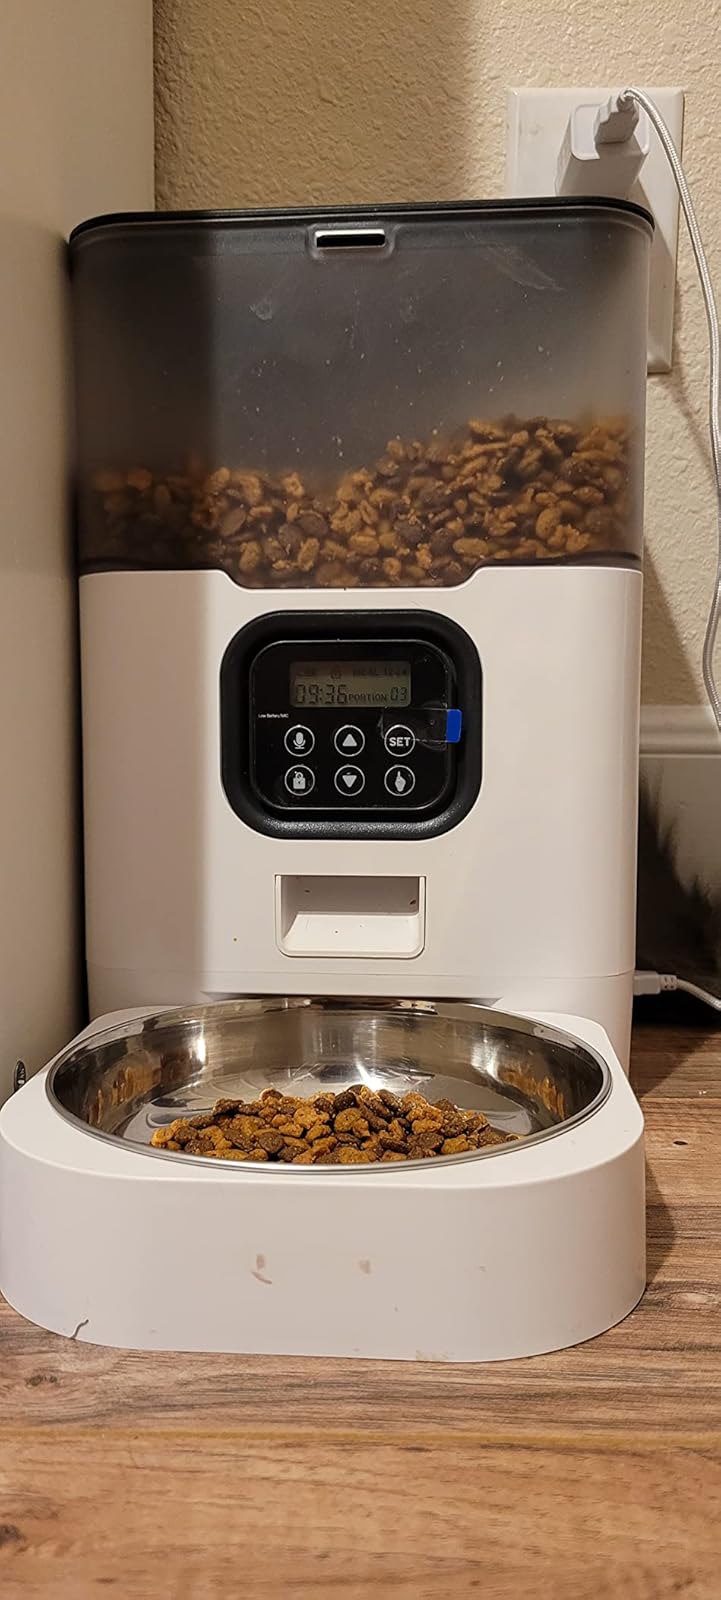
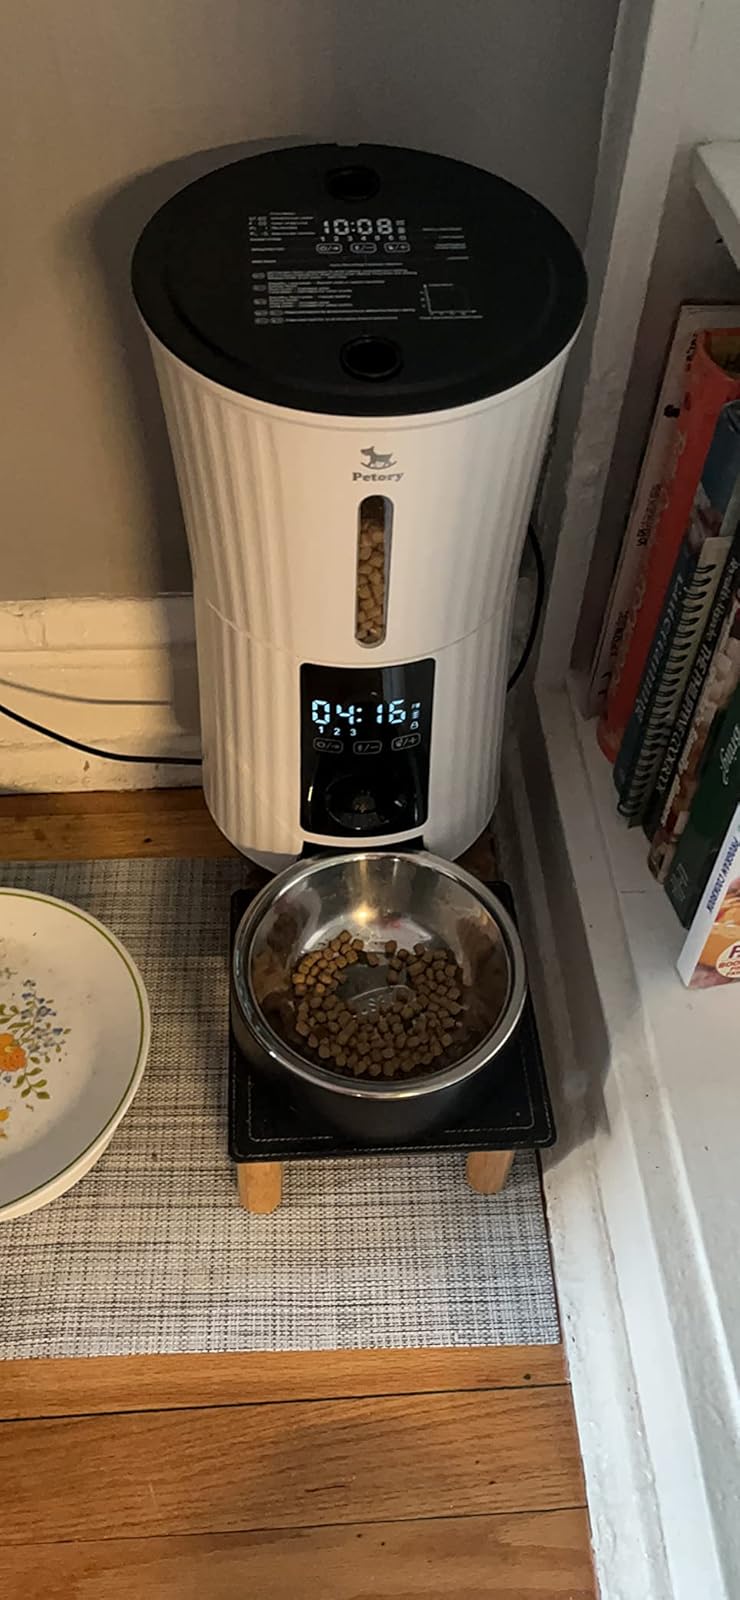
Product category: items_feeder
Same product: no